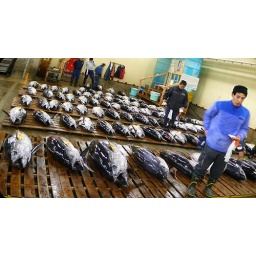
tokyo fish market at around 5AM. preparation for auction of fresh tuna &amp;amp; marlin. Most expressive action in there.